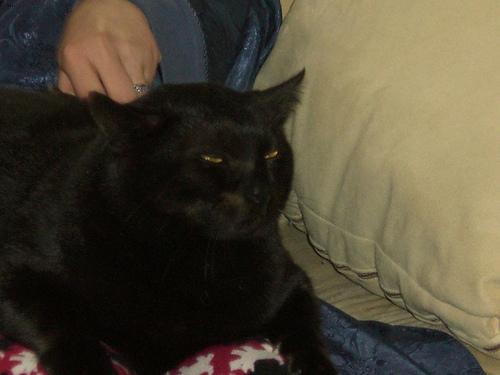
Breed: Bombay